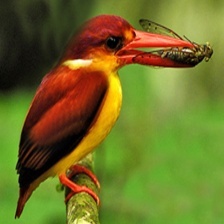
Species: RUFOUS KINGFISHER
Scientific name: CHLOROCERYLE INDA